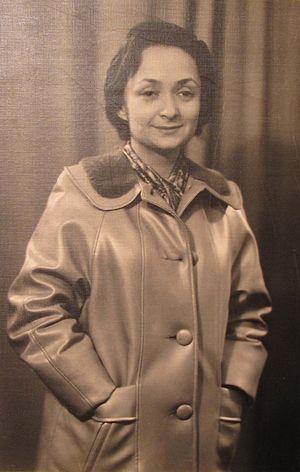
Nechama Lipchitz est une chanteuse lituanienne-israélienne qui chante en hébreu et en yiddish et devenue un symbole des « Juifs du silence » en raison de son refus pendant de nombreuses années d'émigrer de l'Union soviétique. Le régime communiste soviétique est hostile à toute activité culturelle juive. Nechama Lipchitz est parmi les rares à oser s'y opposer. Ses récitals dans toute l'Union soviétique contribuent à la préservation de l'identité et de la culture juives en URSS.